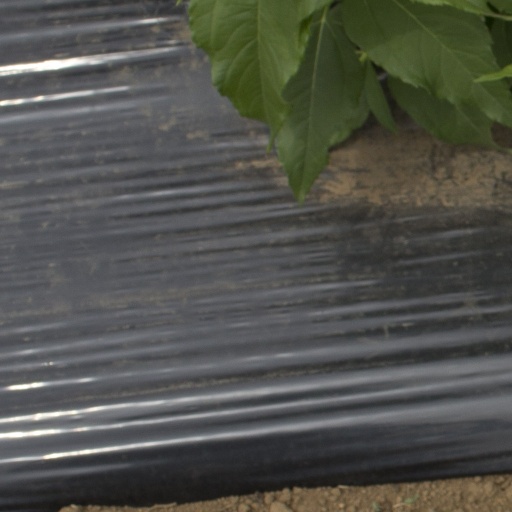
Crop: Jerusalem artichoke